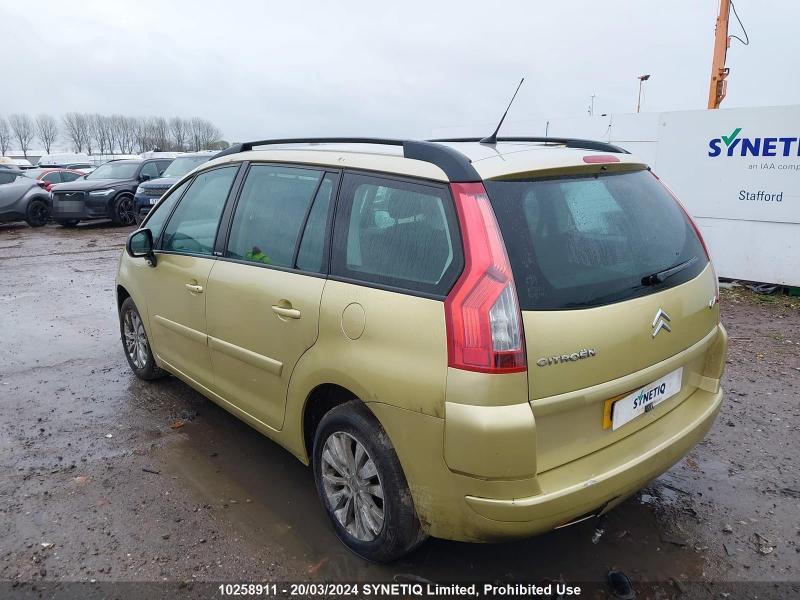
Aucun dommage détecté.
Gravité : aucun